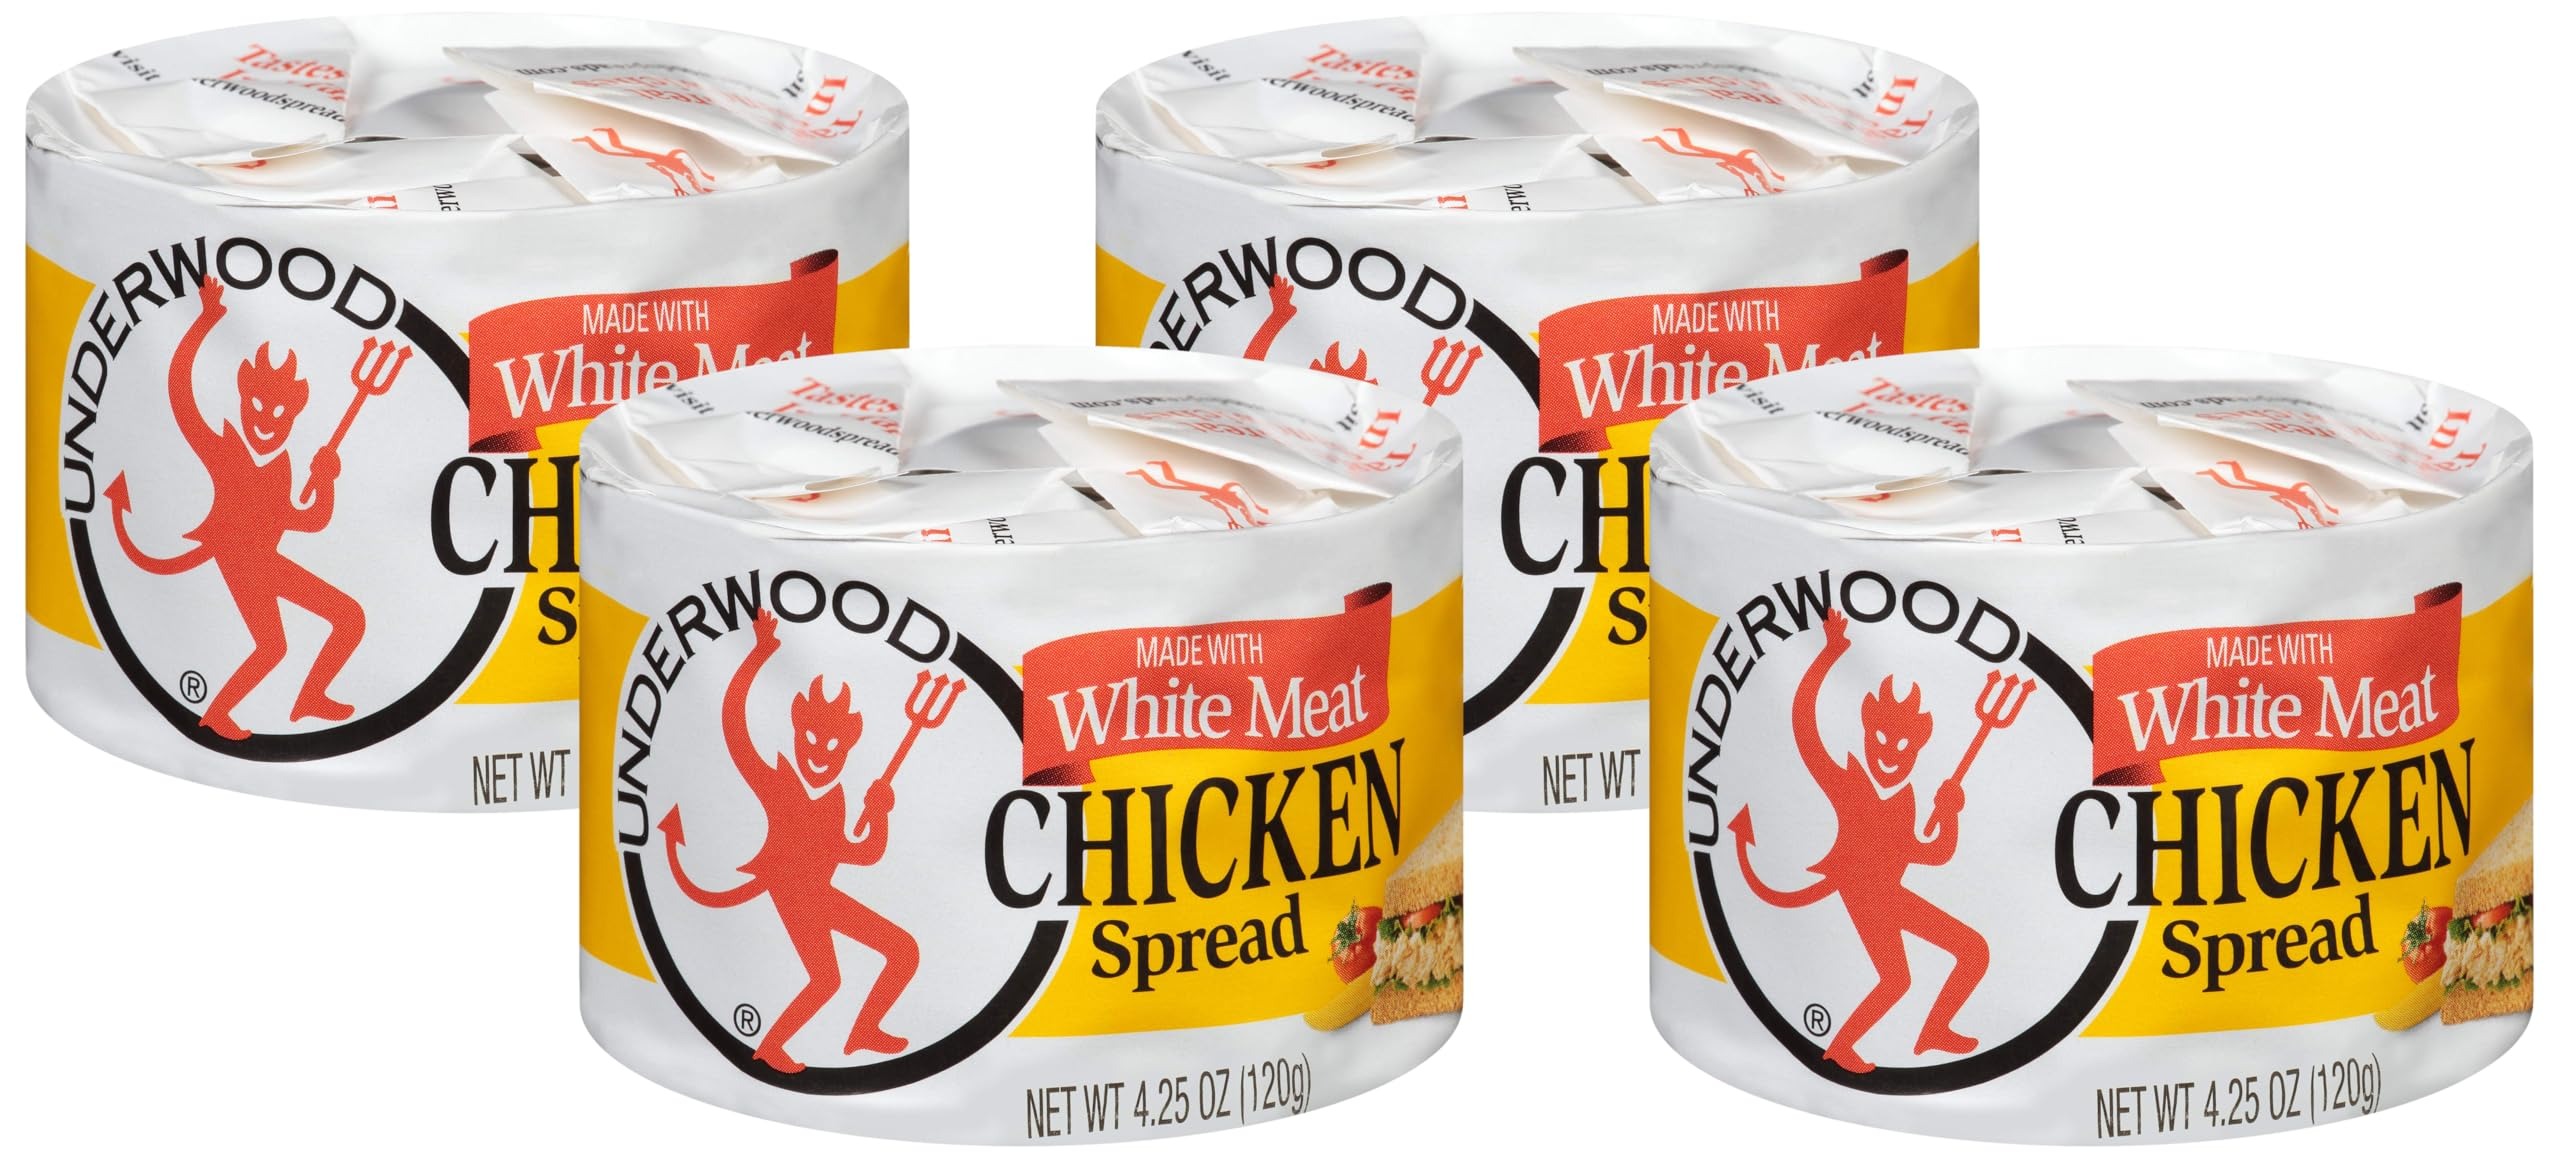
Item Name: Underwood Meat Chicken Spread, 4.25 Oz (Pack of 4)
Bullet Point 1: The information below is per-pack only
Bullet Point 2: Made with only white meat
Bullet Point 3: Great in a salad, sandwich, wrap, or as a delicious dip
Bullet Point 4: Great for camping trips, hiking, backpacking or keep in case of emergencies
Bullet Point 5: Quality chicken breast in every package
Bullet Point 6: Your go-to sandwich meat or snack
Value: 16.8
Unit: Ounce

Price: 2.38